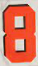
Number: 8